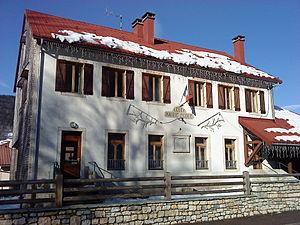
Mairie (et école) de Lélex, Ain, France.
Lélex est une commune française, située dans le département de l'Ain en région Auvergne-Rhône-Alpes. Elle est également une station de sports d'hiver du Jura français, appartenant au domaine des Monts Jura.